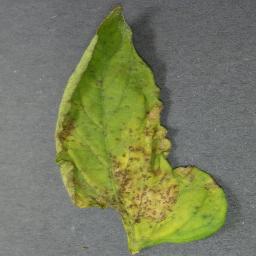
Label: Tomato___Bacterial_spot